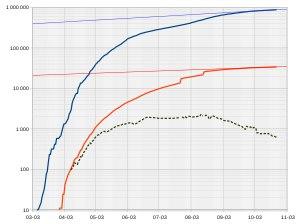
La pandémie de Covid-19 au Pérou est une crise sanitaire majeure liée à la maladie à coronavirus 2019 et à son agent pathogène : le SARS-CoV-2. Elle débute au Pérou le 6 mars 2020 lorsqu'un un premier cas est confirmé par les autorités.